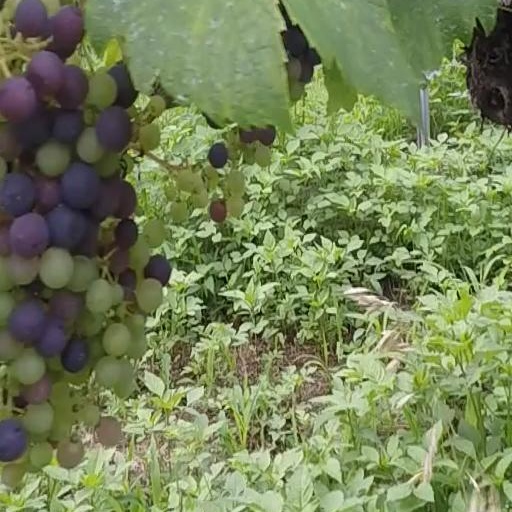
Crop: grape